Childs Residence

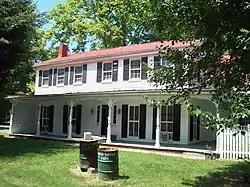
Childs Residence, July 2009

Childs Residence, also known as the George Miller Residence and Millersville Store and Post Office, is a historic home and associated buildings at Millersville, Anne Arundel County, Maryland. The home is a c. 1840 -story frame dwelling with a large 2-story frame addition built about 1852. Also on the property are a frame smokehouse/dairy built about 1840, and a c. 1920 frame store. It served as the dwelling of the first Postmaster in Millersville, and is noteworthy for having continuously served as the Post Office and community store for 130 years. It is now home to the Anne Arundel County Trails program.